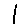
Label: 1